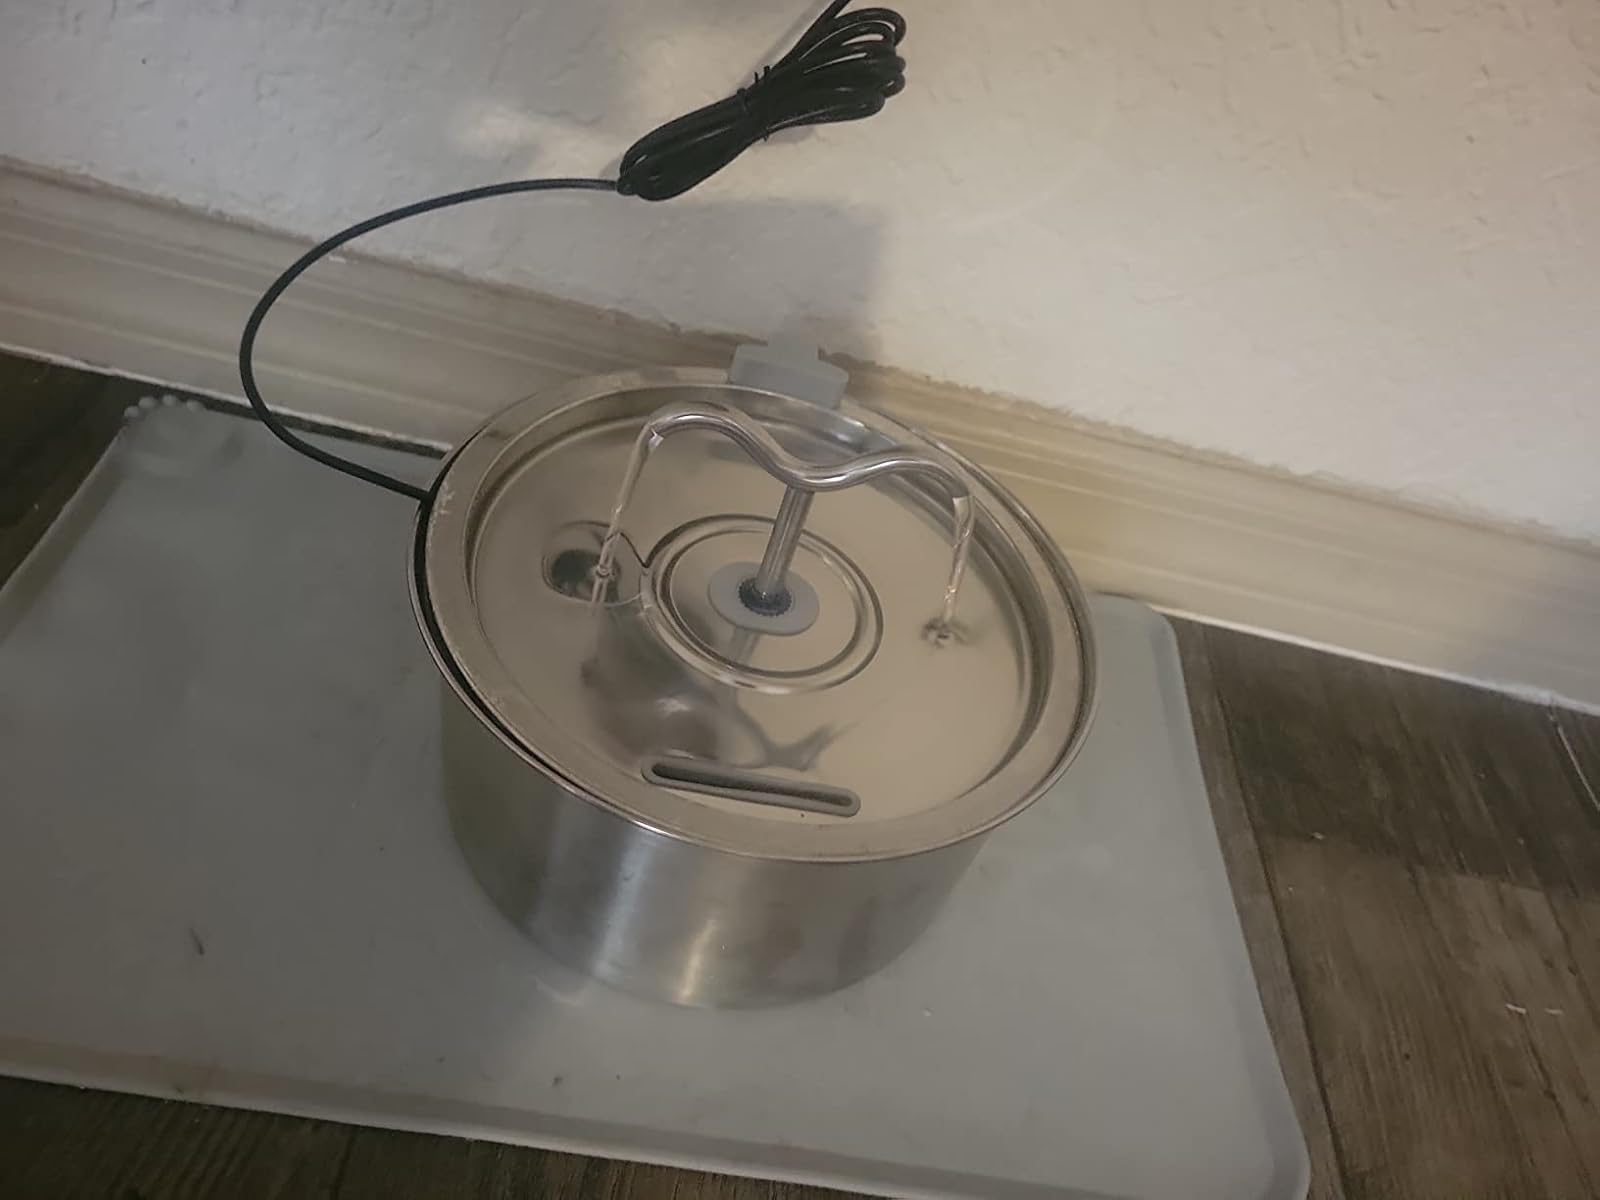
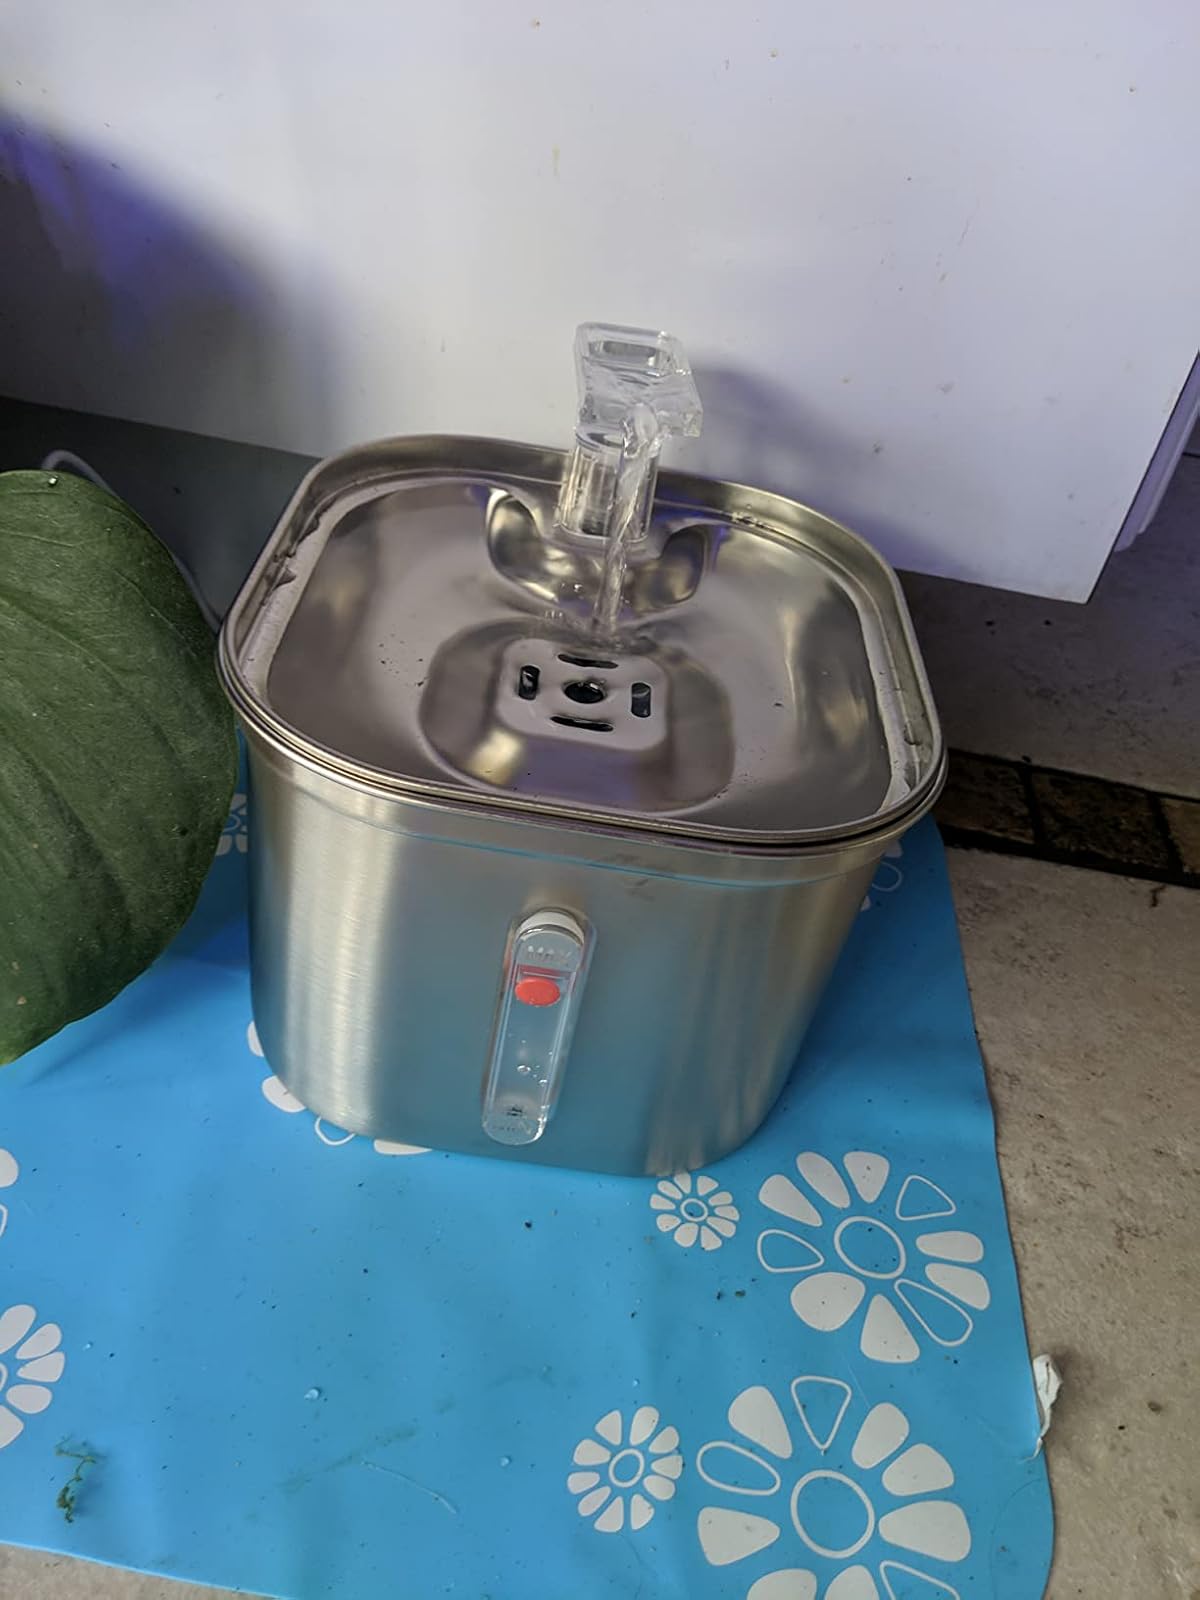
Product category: items_bowl
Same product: no